Bull Point

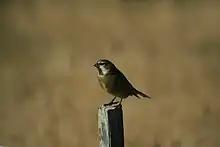
Bull Point is an important site for white-bridled finches

Bull Point is the most southerly part of East Falkland, and of the two main islands of the Falklands. It is at the far end of Lafonia, near Eagle Passage, and forms part of the west shore of the Bay of Harbours. A 1500 ha tract has been identified by BirdLife International as an Important Bird Area (IBA).